Which point is corresponding to the reference point?
Reference image:
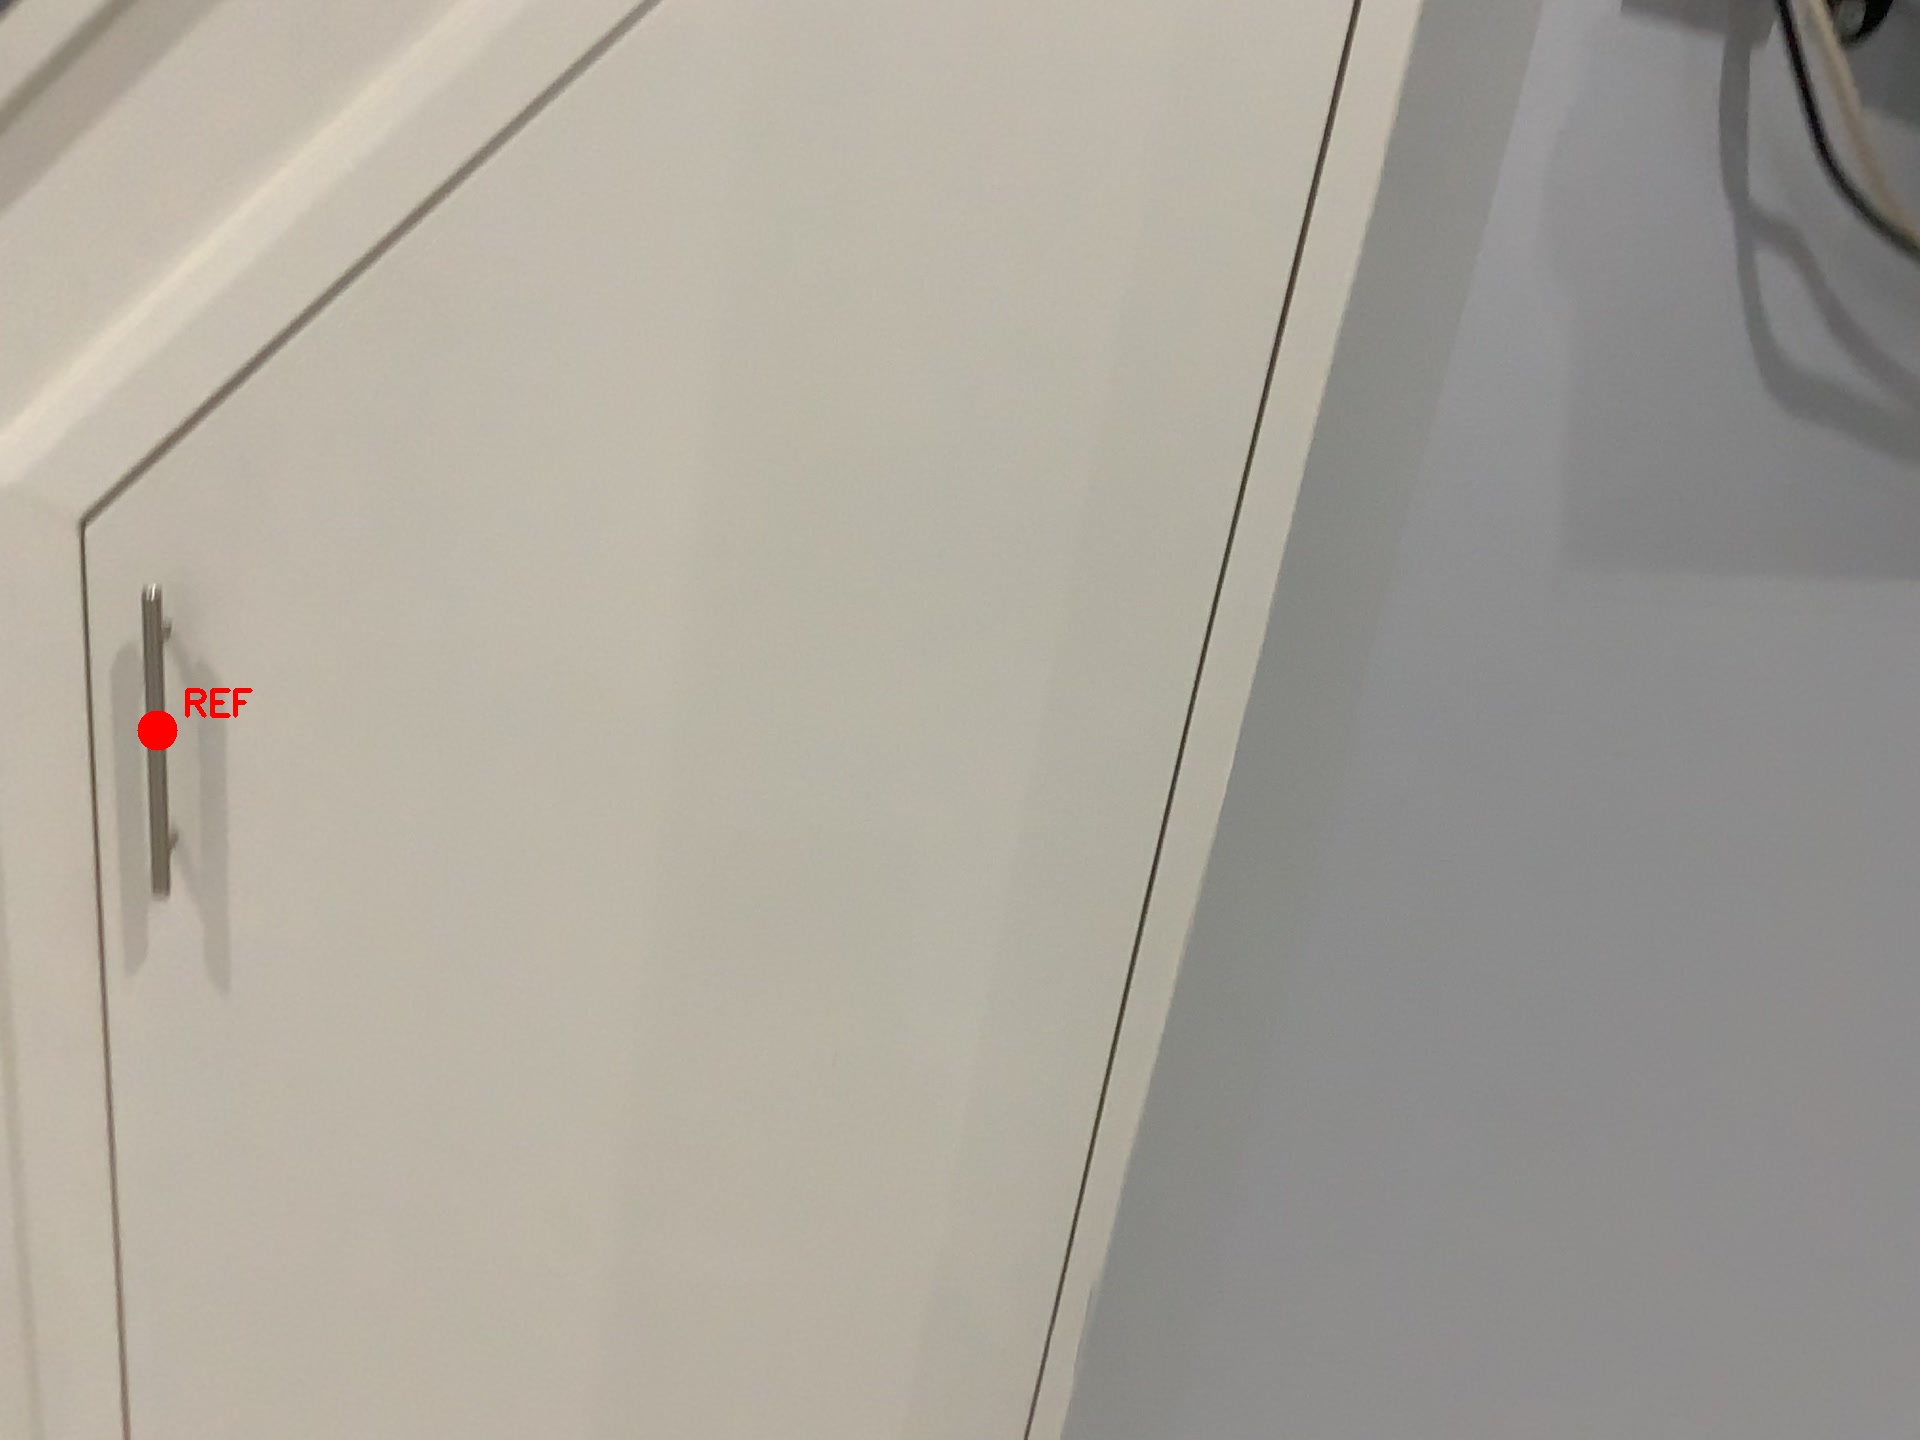
Option image:
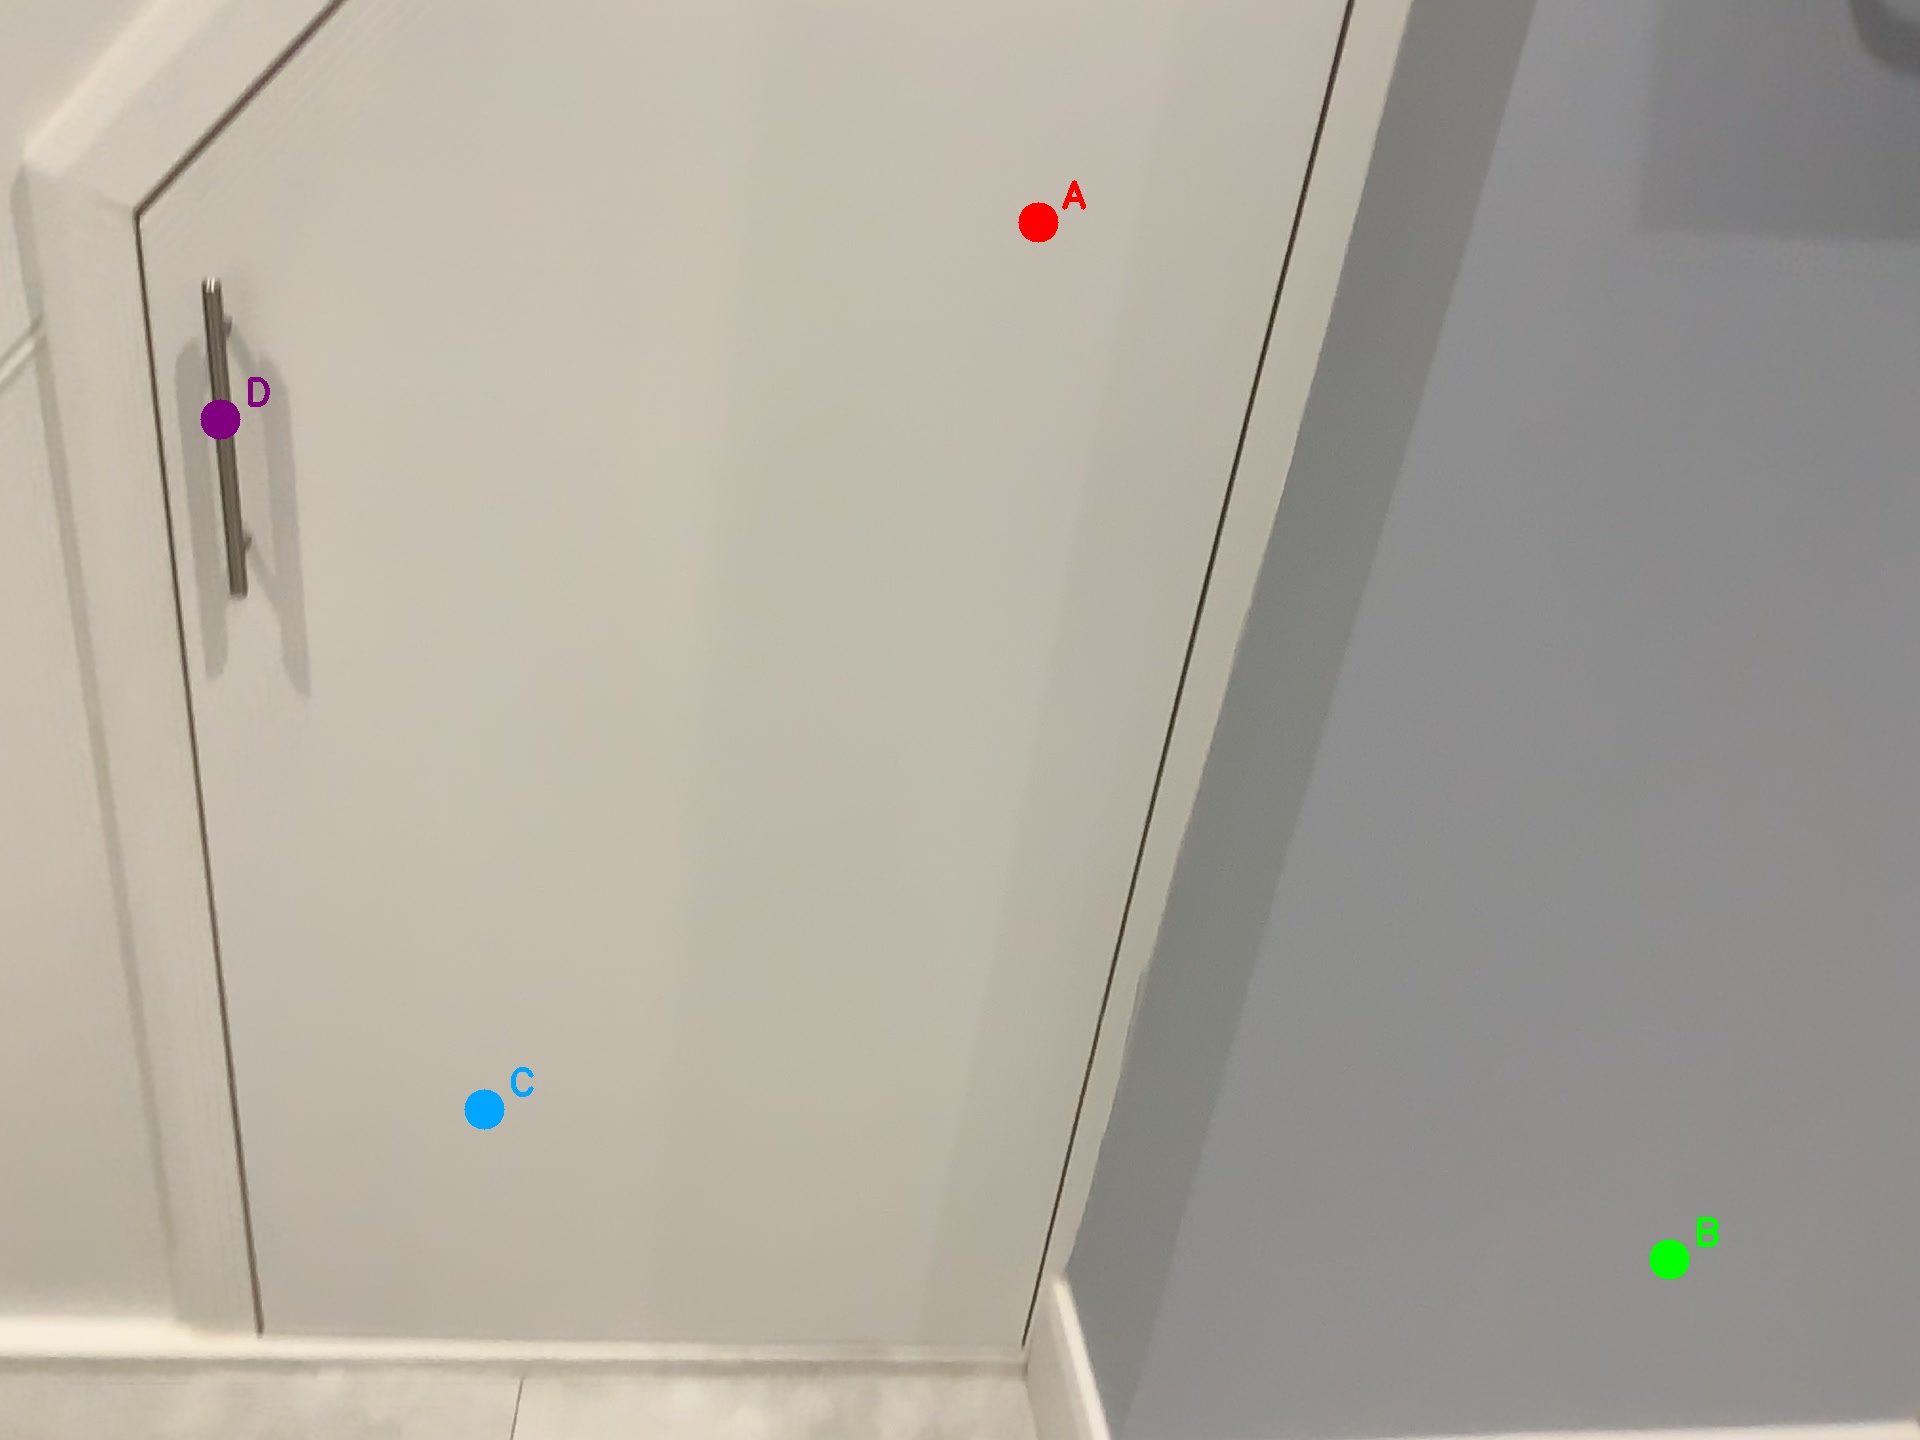
Choices:
Point A
Point B
Point C
Point D
Answer: (D)